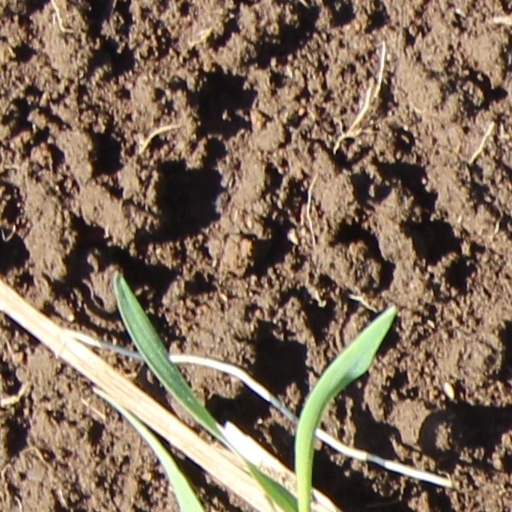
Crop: wheat